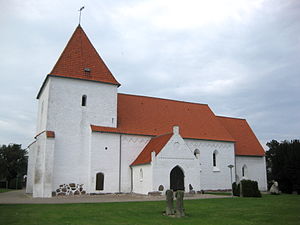
Fejø
Fejø Kirke.
Fejø Kirke på øen Fejø nord for Lolland.
Fejø er en ø i Smålandsfarvandet nord for Lolland. En indbygger på øen kaldes en fejbatting.